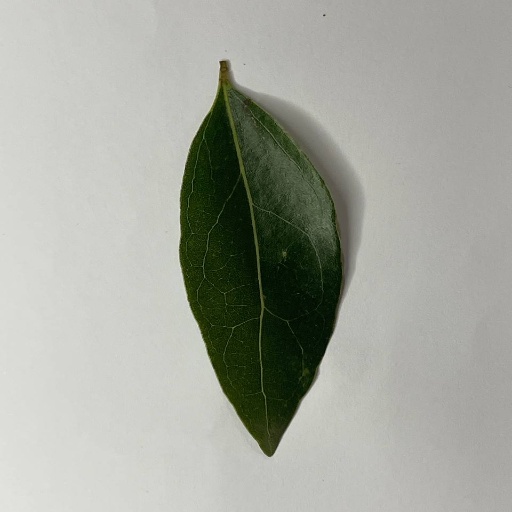
Species: Camphor
Leaf condition: Healthy Leaf